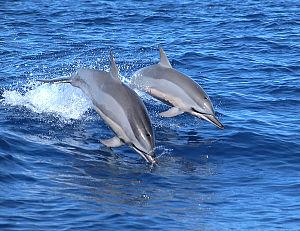
Dauphin à long bec (Stenella longirostris) à la Réunion.
L'atoll d'And ou Anhd, populairement orthographiée à tort Ant, est un petit atoll situé au large de la côte ouest de l'île de Pohnpei dans les États fédérés de Micronésie. Il forme avec l'atoll de Pakin et l'île de Pohnpei le groupe des îles Seniavine.
Le Dauphin à long bec est une espèce de mammifères odontocètes de la famille des Delphinidés.